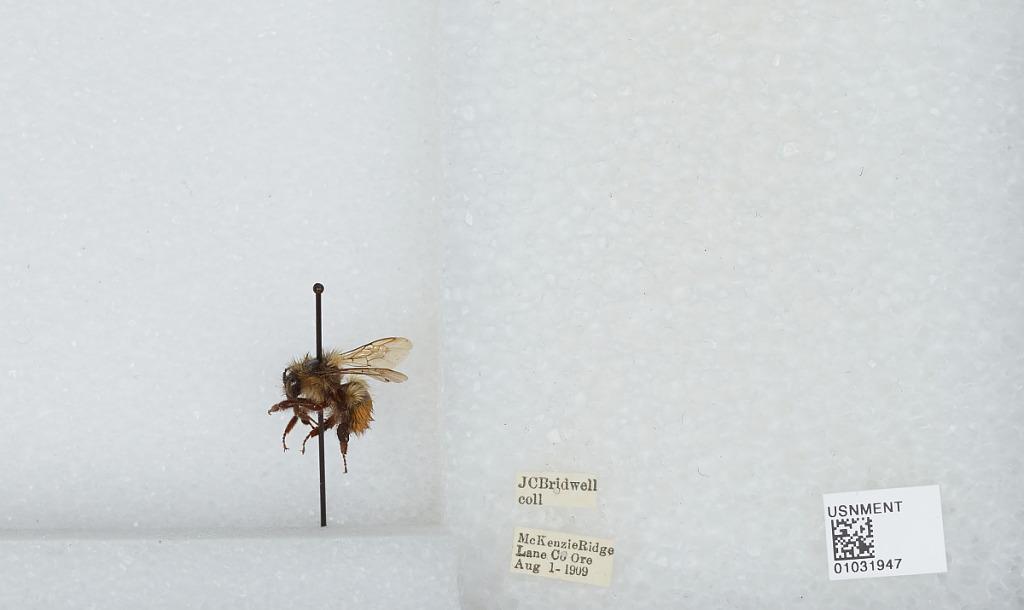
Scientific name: Bombus (Pyrobombus) melanopygus Nylander
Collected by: J. Bridwell
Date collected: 1909-8-1
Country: United States
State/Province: Oregon
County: Lane
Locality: McKenzie Ridge
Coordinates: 44.1753, -122.163